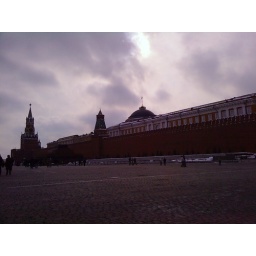
Quite incredible to be standing on the cobbled stones drenched in history